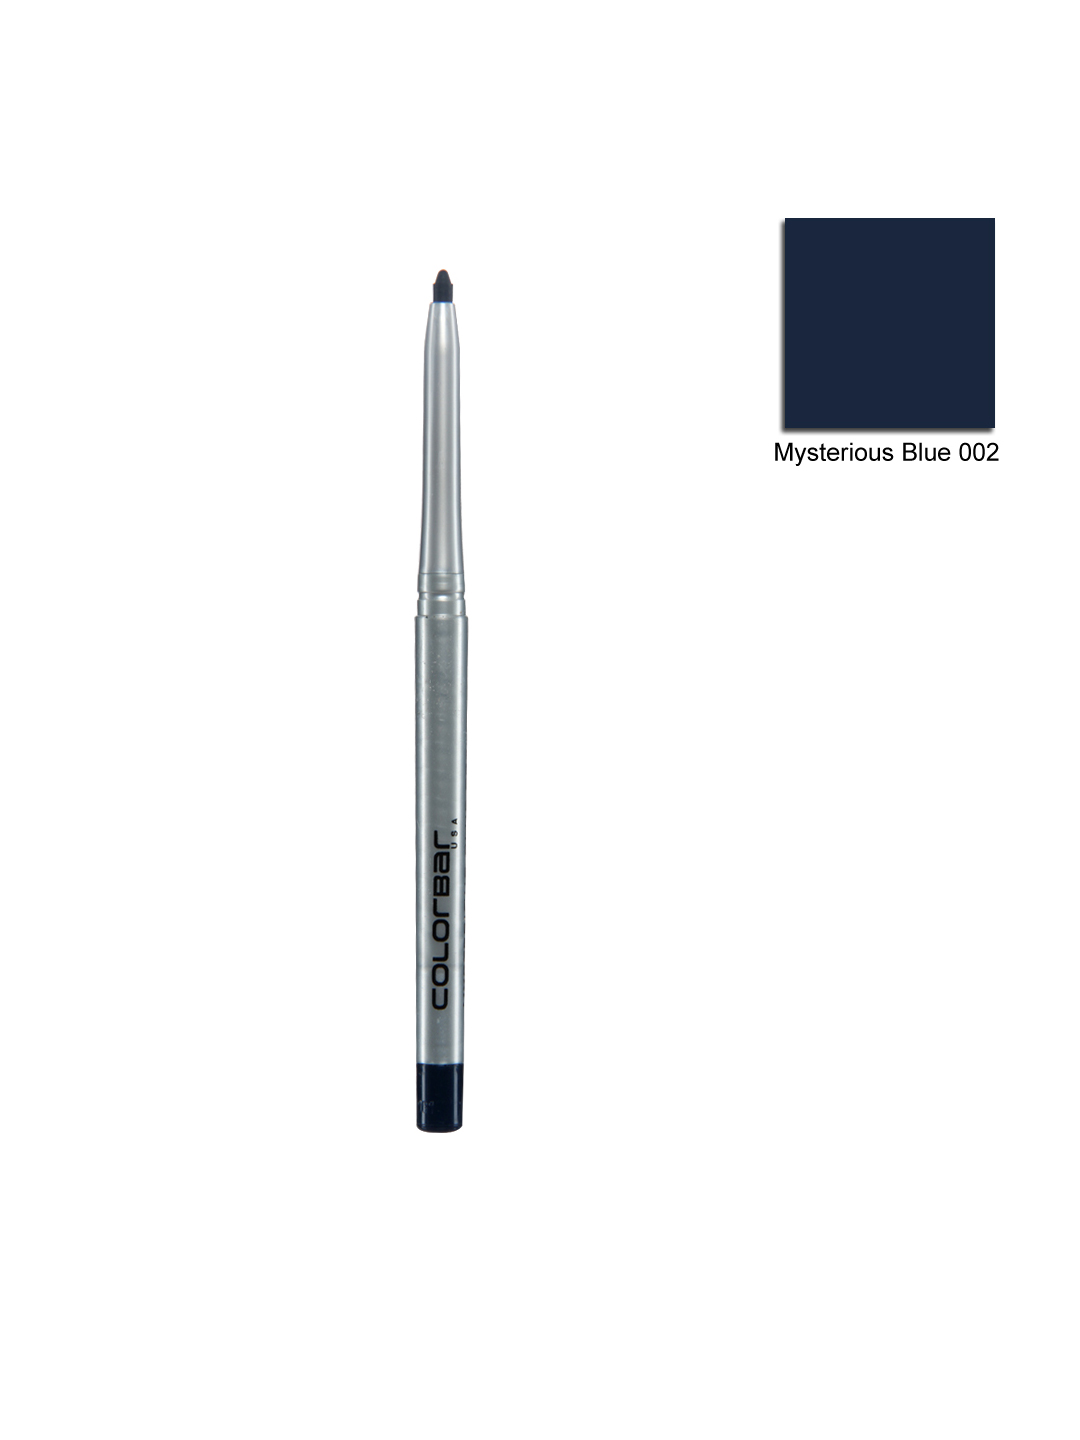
Colorbar Mysterious Blue Eye Liner 002
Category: Personal Care / Makeup / Kajal and Eyeliner
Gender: Women
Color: Blue
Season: Spring 2017
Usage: Casual